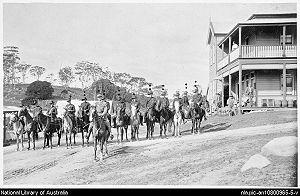
Tilba Tilba est un village du Comté d'Eurobodalla, en Nouvelle-Galles du Sud, en Australie.